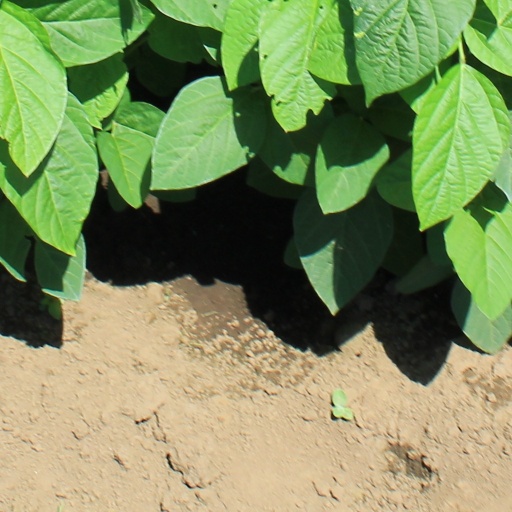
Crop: soybean